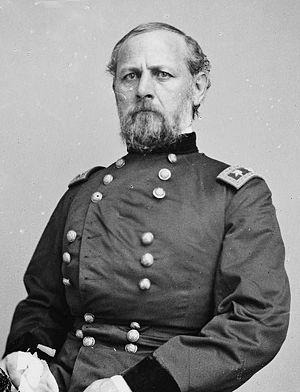
Armée de l'Ohio fut le nom donné à deux armées de l'Union lors de la guerre de Sécession. La première, commandée à l'origine par le major-général Don Carlos Buell devint l'Army of the Cumberland et la seconde fut créée en 1863, sous le commandement du major-général Ambrose Burnside.
L'Indiana, un État du Midwest, joue un rôle important en soutenant l'Union pendant la guerre de Sécession. Malgré l'activité anti-guerre dans l'État, et les liens ancestraux du Indiana méridional avec le Sud, l'Indiana est un soutien solide de l'Union. L'Indiana contribue avec approximativement 210 000 soldats, marins et marines. Les soldats de l'Indiana servent lors de 308 engagements militaires pendant la guerre ; la majorité d'entre eux sur le théâtre occidental, entre le fleuve Mississippi et les Appalaches. Les morts consécutives à la guerre dans l'Indiana atteignent le chiffre de 25 028. Le gouvernement de l'État fournit des fonds pour acheter de l'équipement, de la nourriture, et du ravitaillement pour les troupes sur le terrain. L'Indiana, un État agraire riche étant au cinquième rang des États les plus peuplés de l'Union, est critique pour le succès du Nord en raison de sa situation géographique, sa population nombreuse, et sa production agricole.
La bataille de Shiloh fut un affrontement majeur du théâtre occidental de la guerre de Sécession qui eut lieu les 6 et 7 avril 1862 dans le sud-ouest du Tennessee. Une armée de l'Union commandée par le major-général Ulysses S. Grant avait pénétré profondément dans le territoire sudiste en longeant la rivière Tennessee et avait établi son camp à Pittsburg Landing sur la rive ouest du fleuve. Les forces confédérées des généraux Albert Sidney Johnston et Pierre Gustave Toutant de Beauregard lancèrent une attaque surprise sur l'armée nordiste.